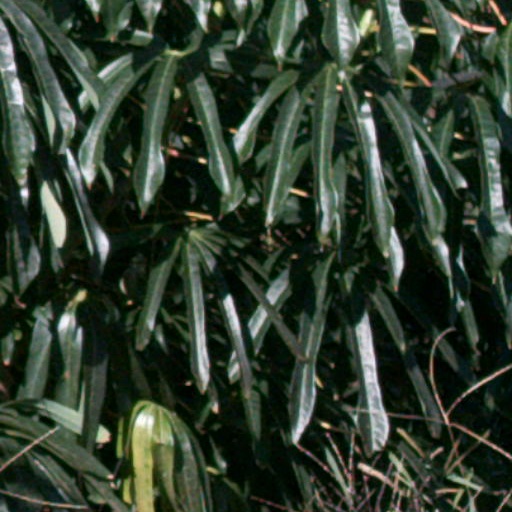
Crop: cassava